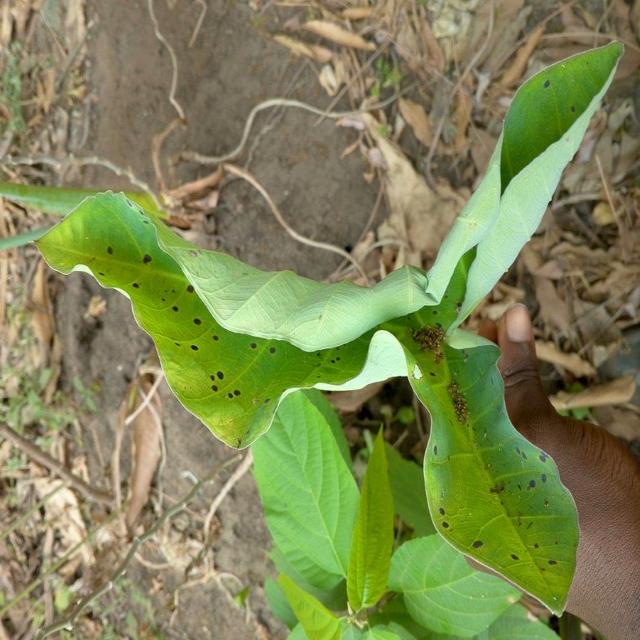
Label: Early_Blight